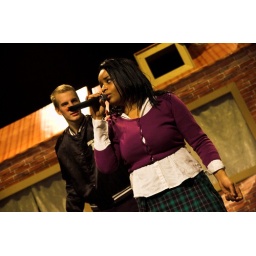
Foto's van de Try Out van Booming Rotterdam door Young Stage in de Hennekijnstraat. Fotograaf Jaap Kooiman